Akhara

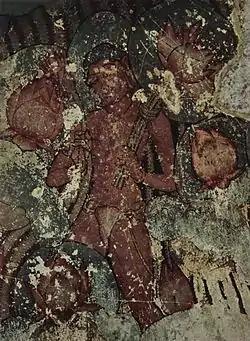
Youth in langota harvesting lotus in pond, 850 CE

Sir Jadunath Sarkar documented the founding date of various akharas based on a 19the century manuscript provided to him by the Nirvani Akhara of Dashanami Sampradaya.